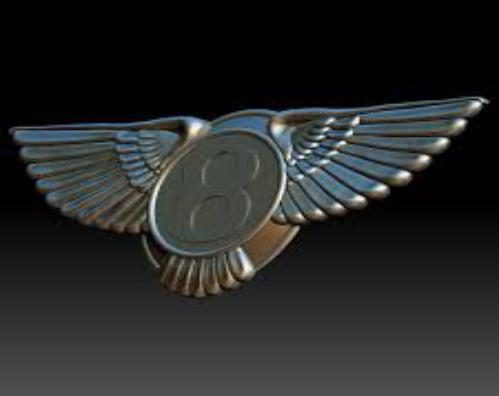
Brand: Bentley
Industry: Transportation